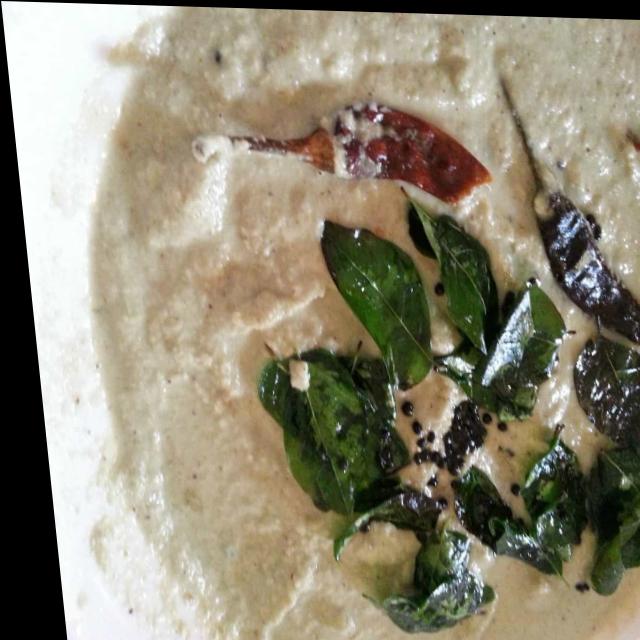
Dish: coconut_chutney